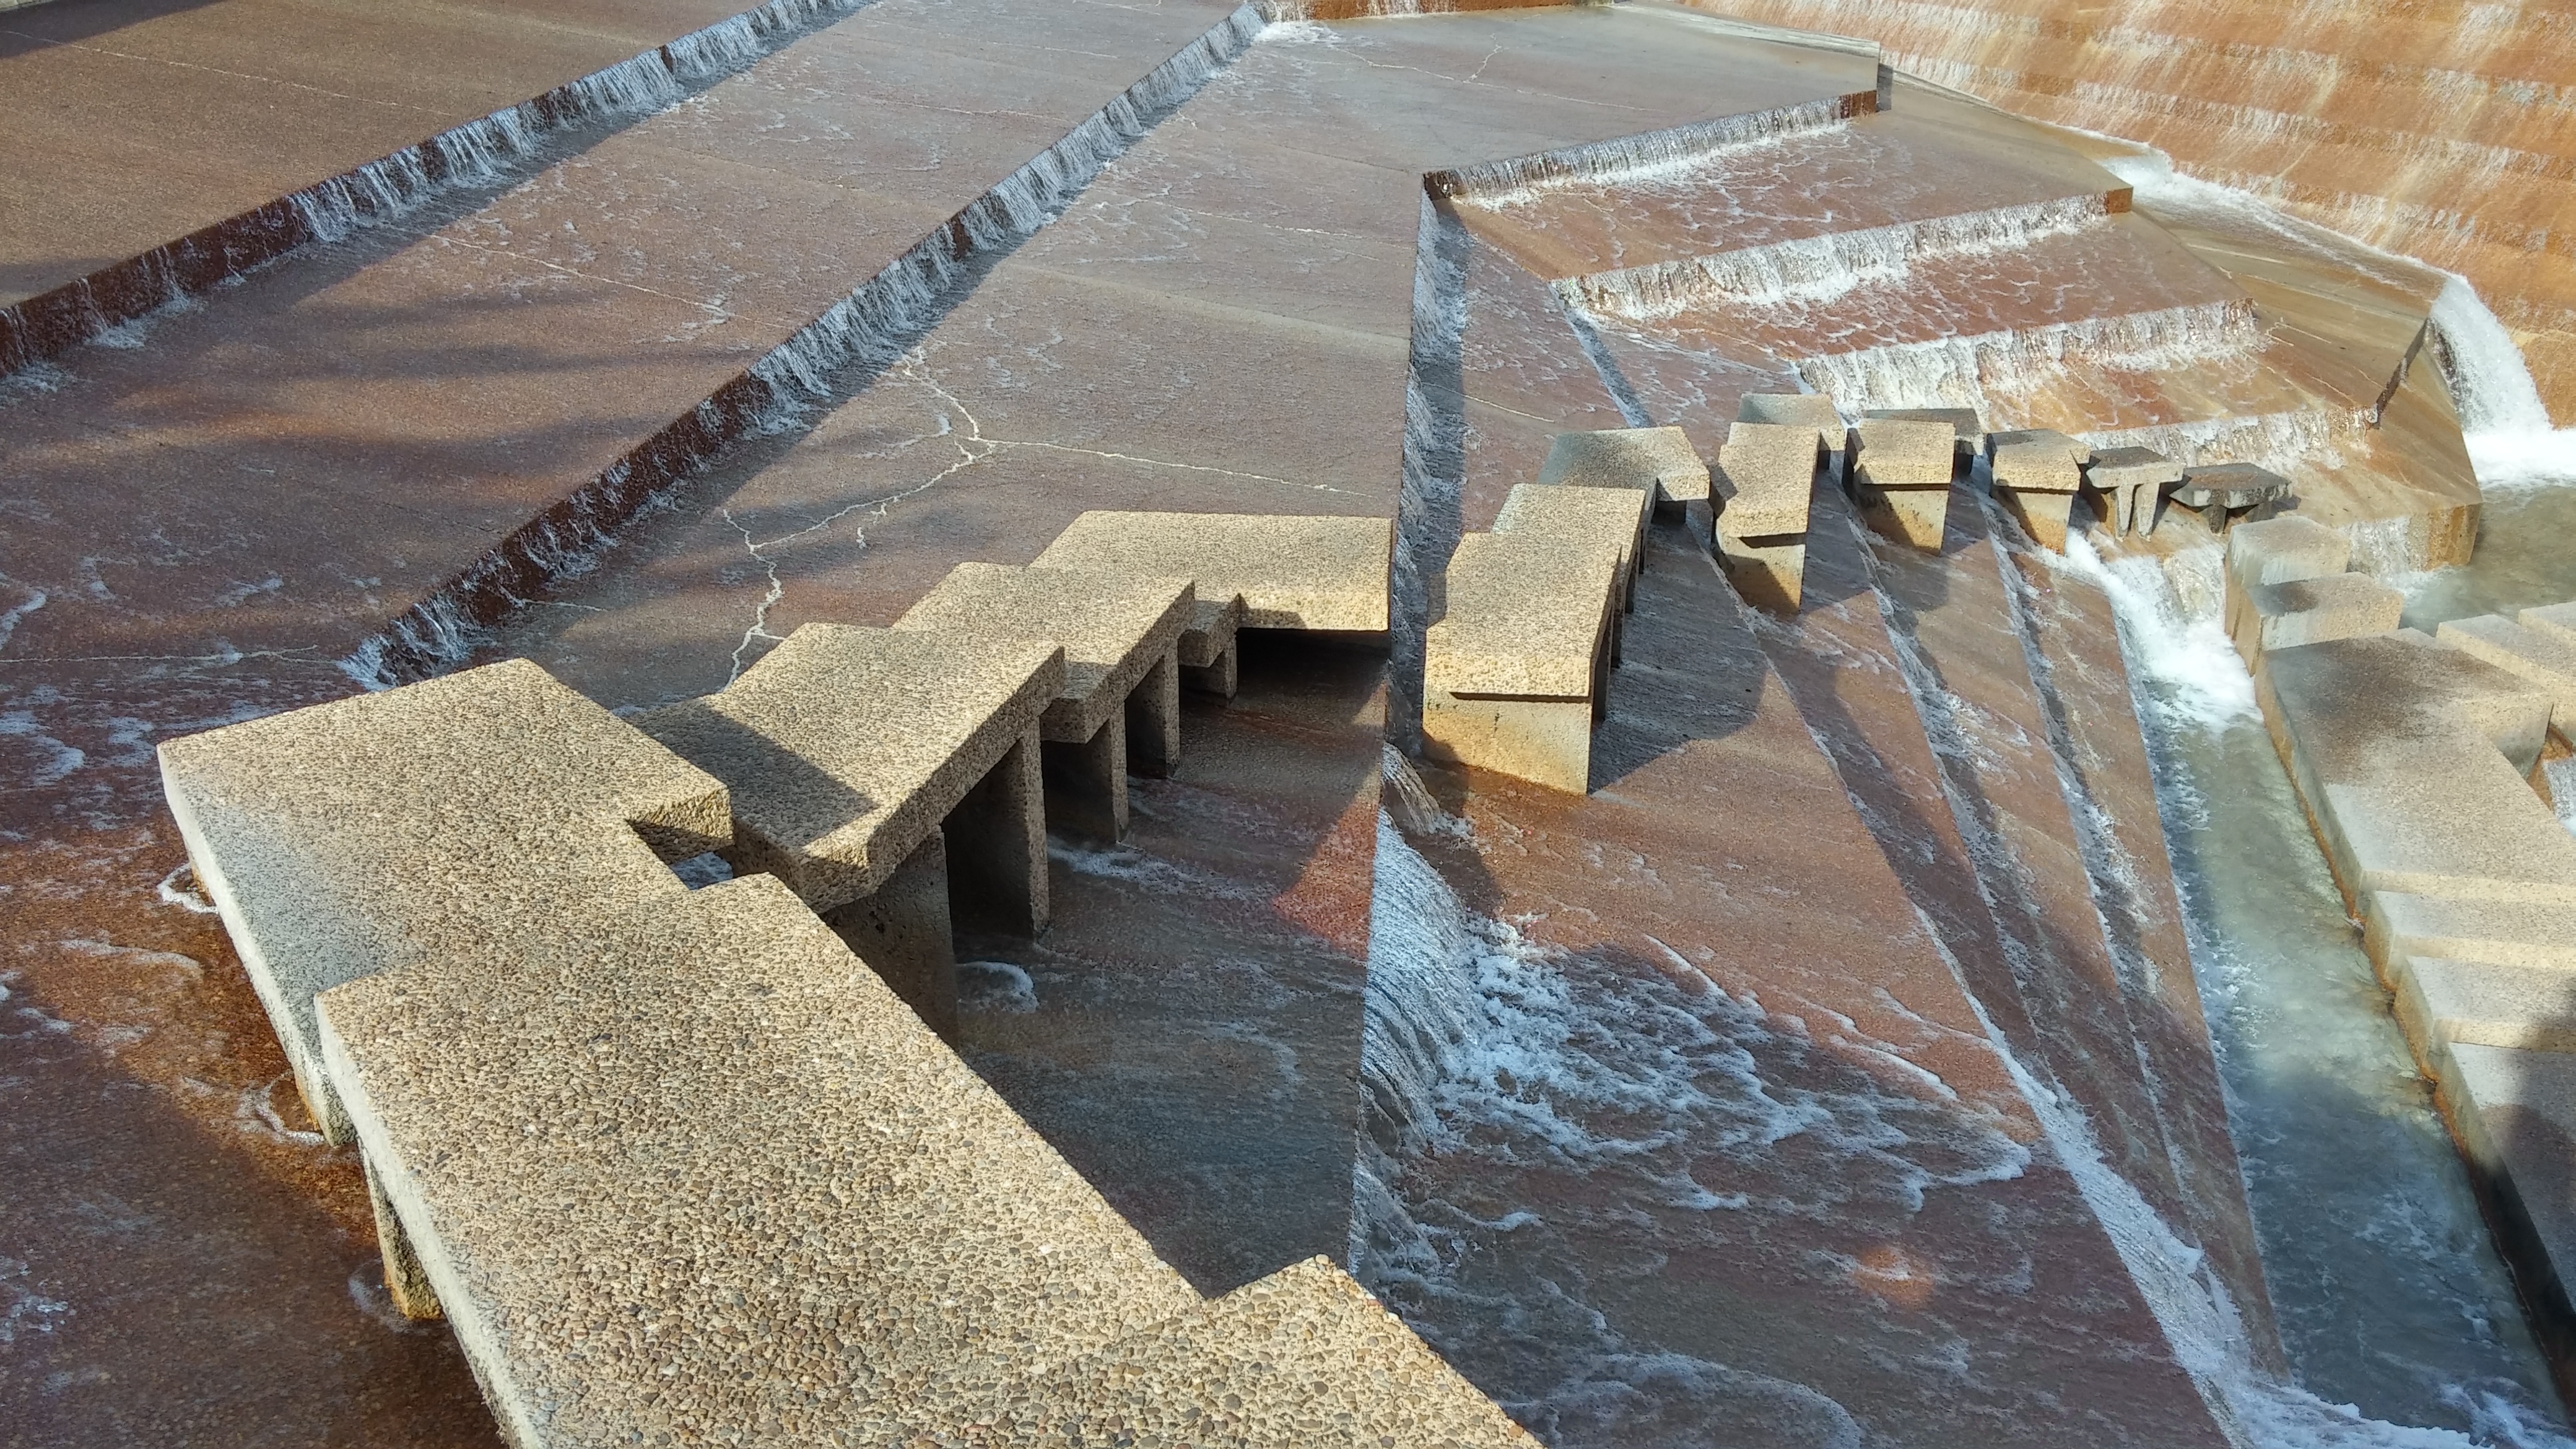
water, garden, pool, material, floor, concrete